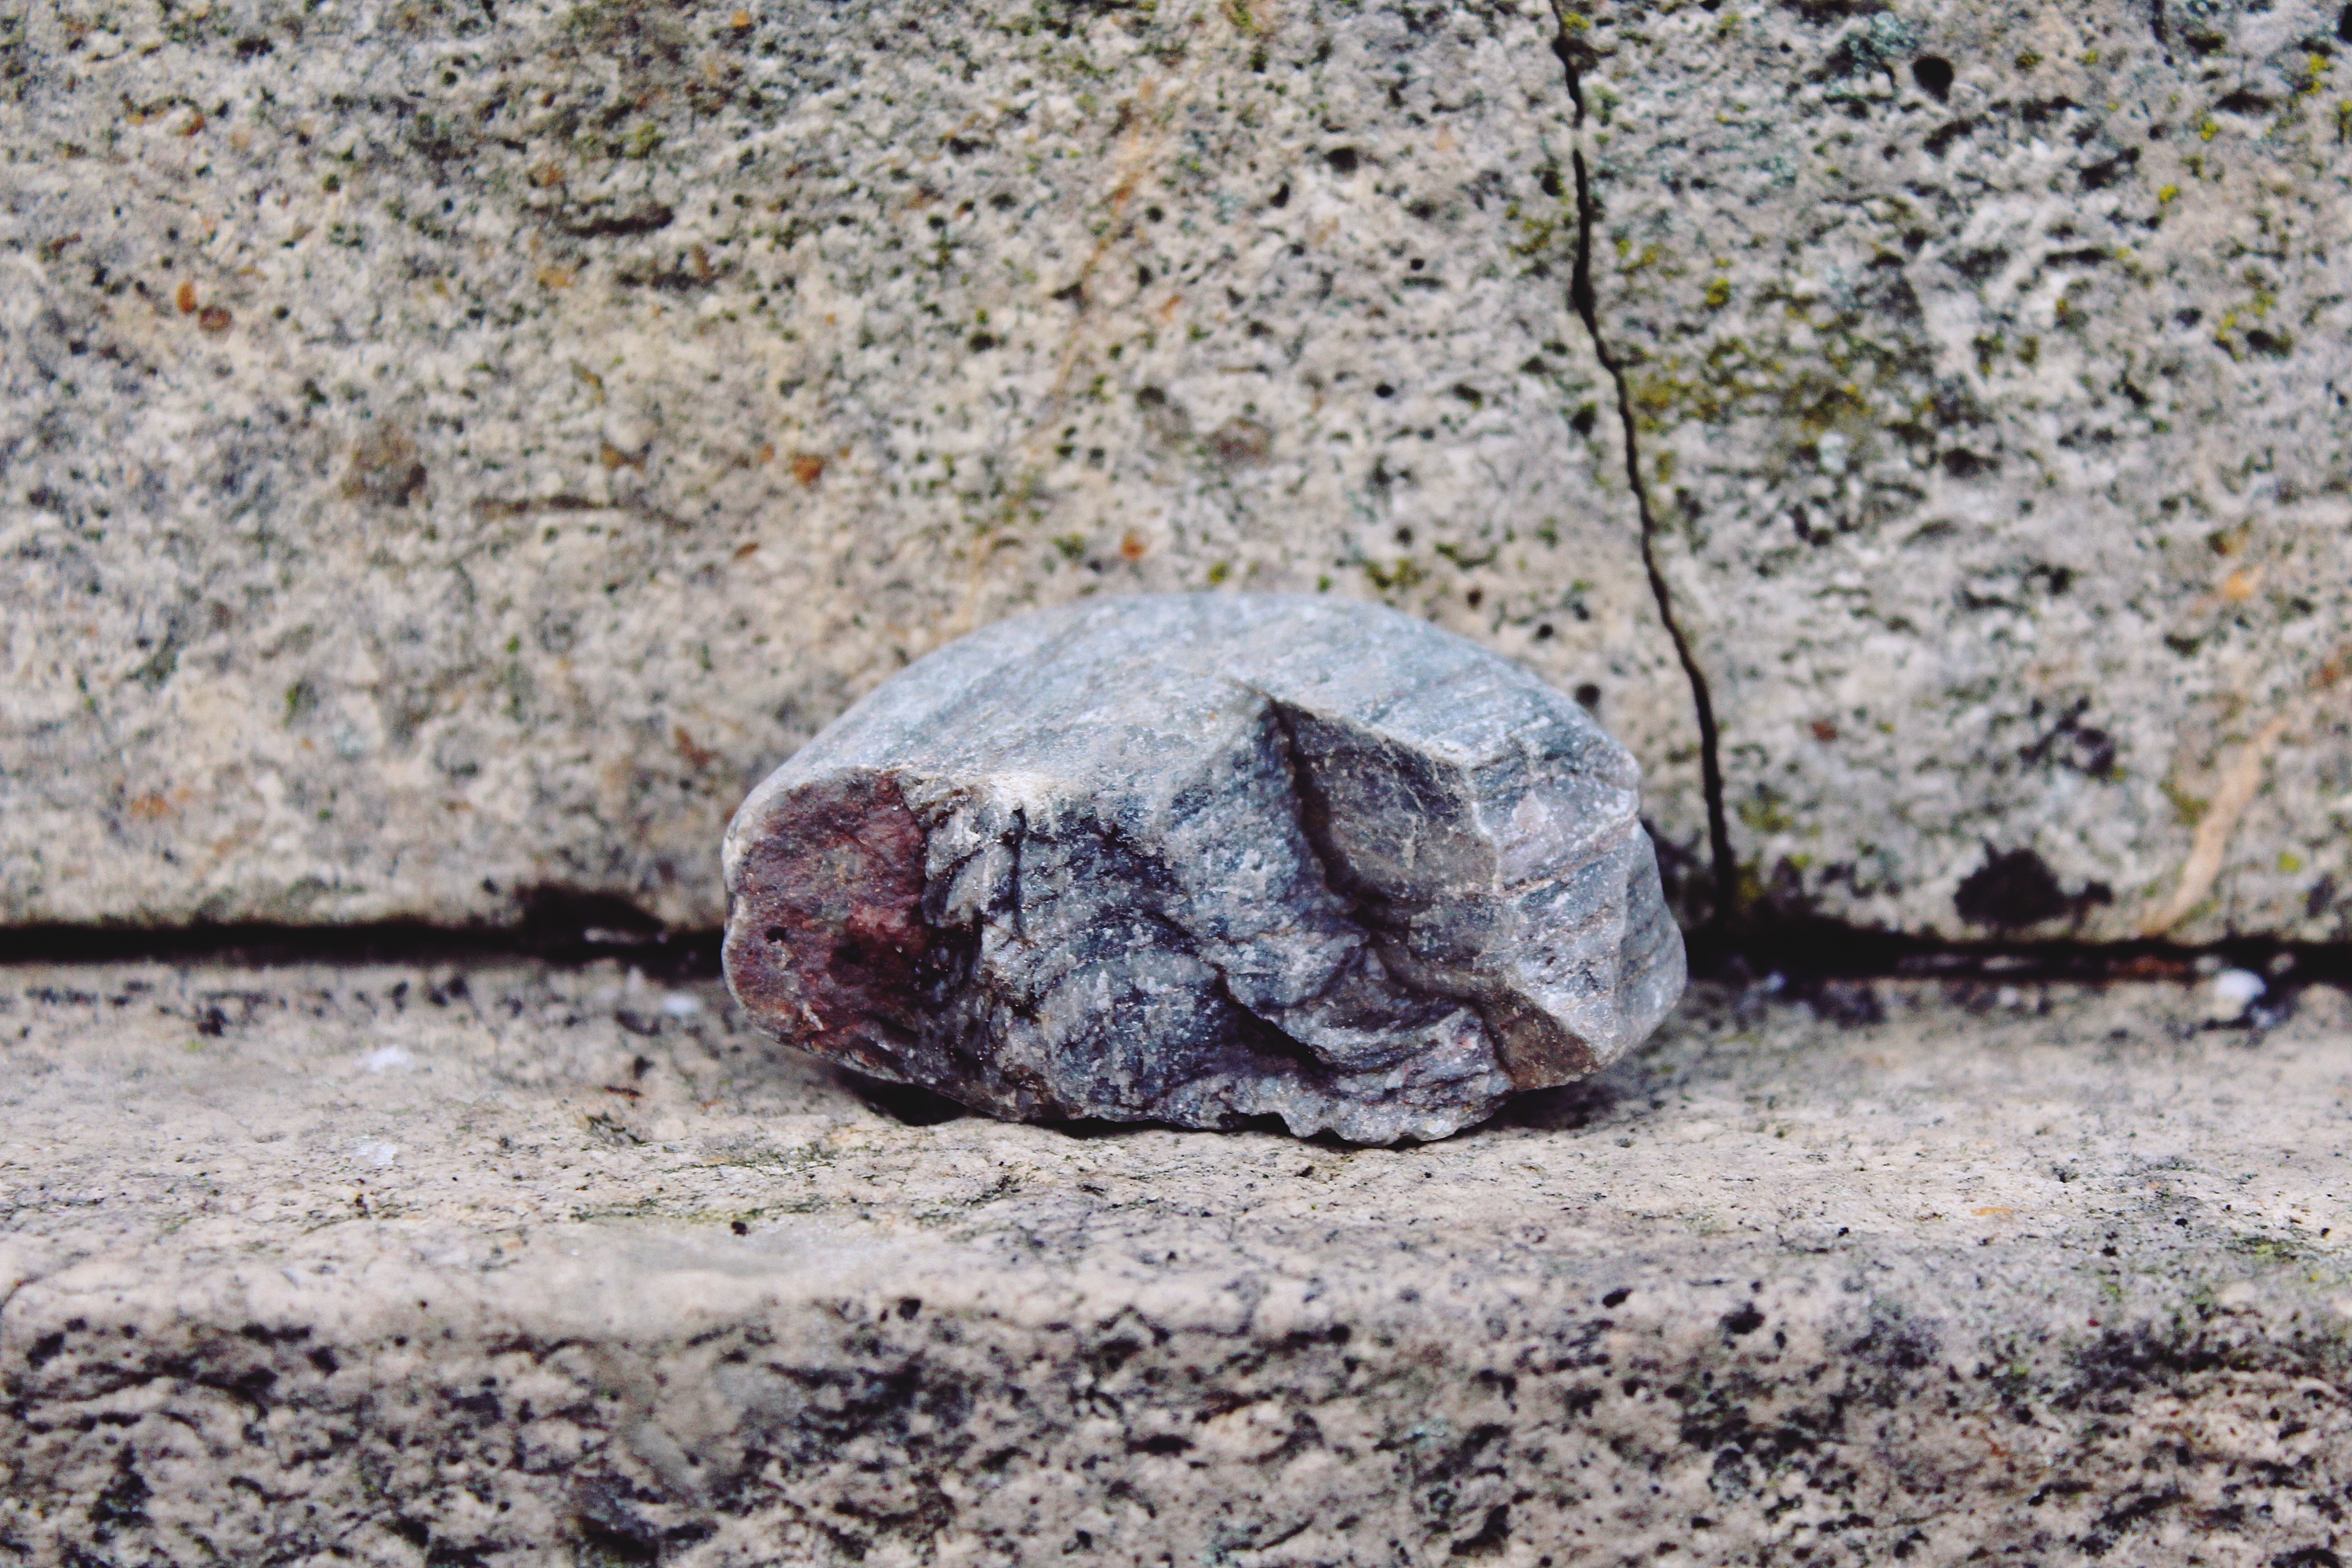
nature, rock, cold, structure, texture, old, wall, stone, wildlife, autumn, soil, stone wall, reptile, fauna, material, background image, grey, background, geology, stairs, masonry, natural stone